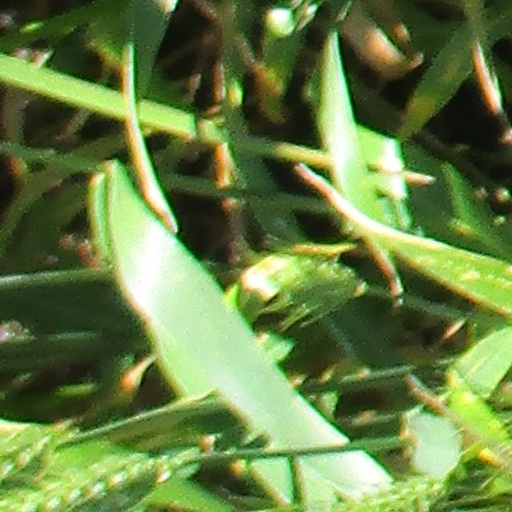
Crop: wheat